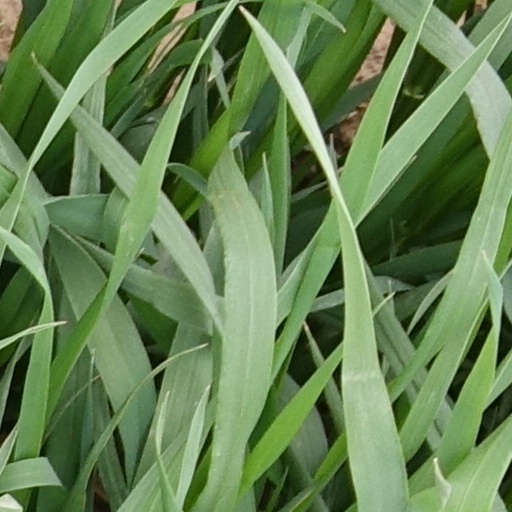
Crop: wheat